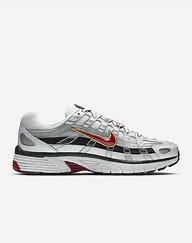
Brand: Nike
Model: P 6000